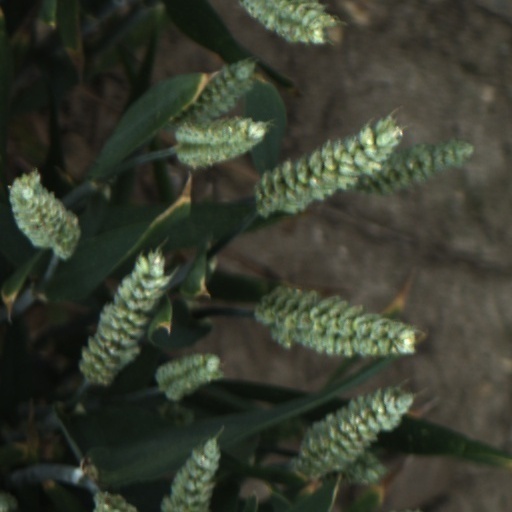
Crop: wheat